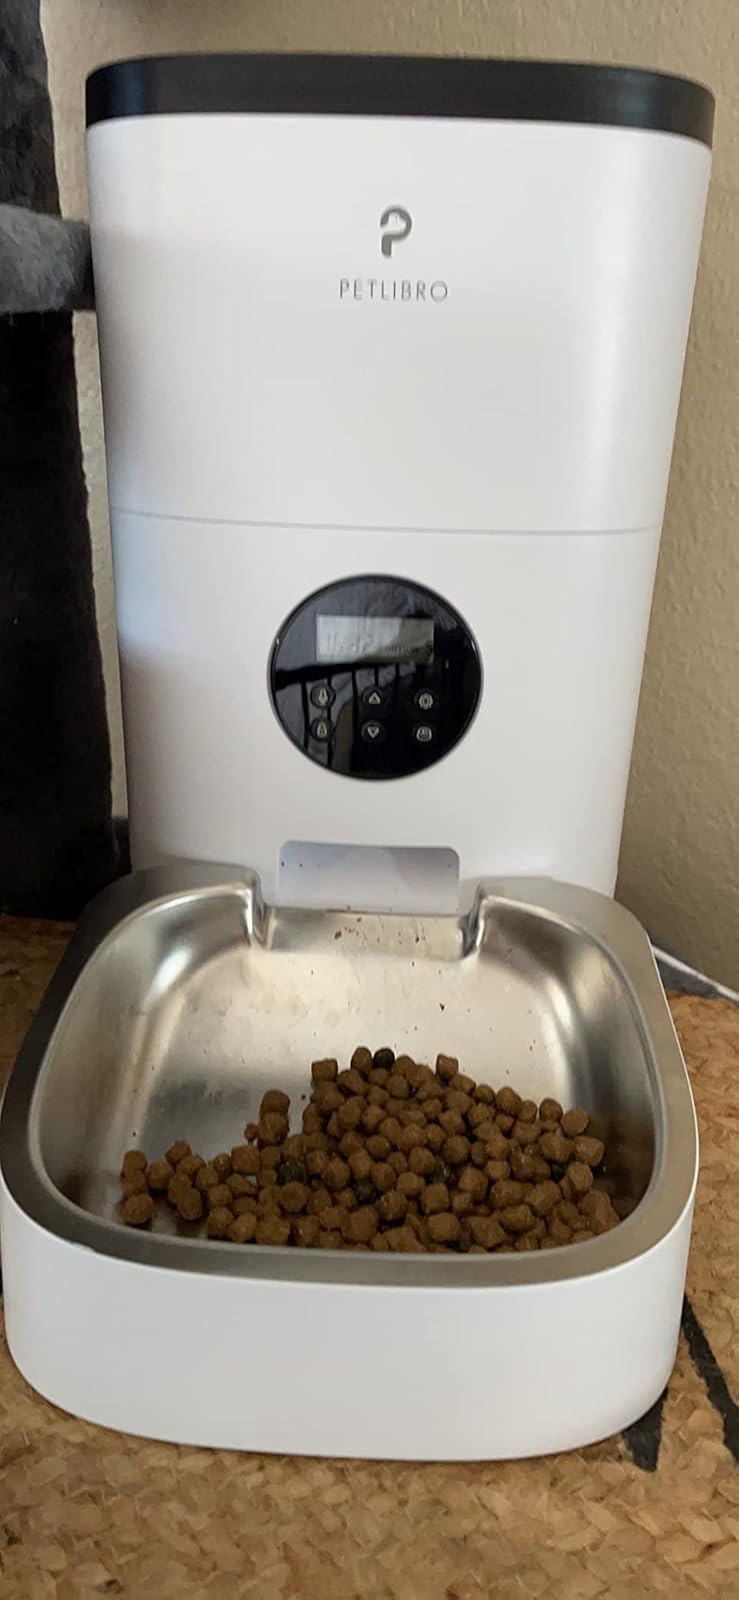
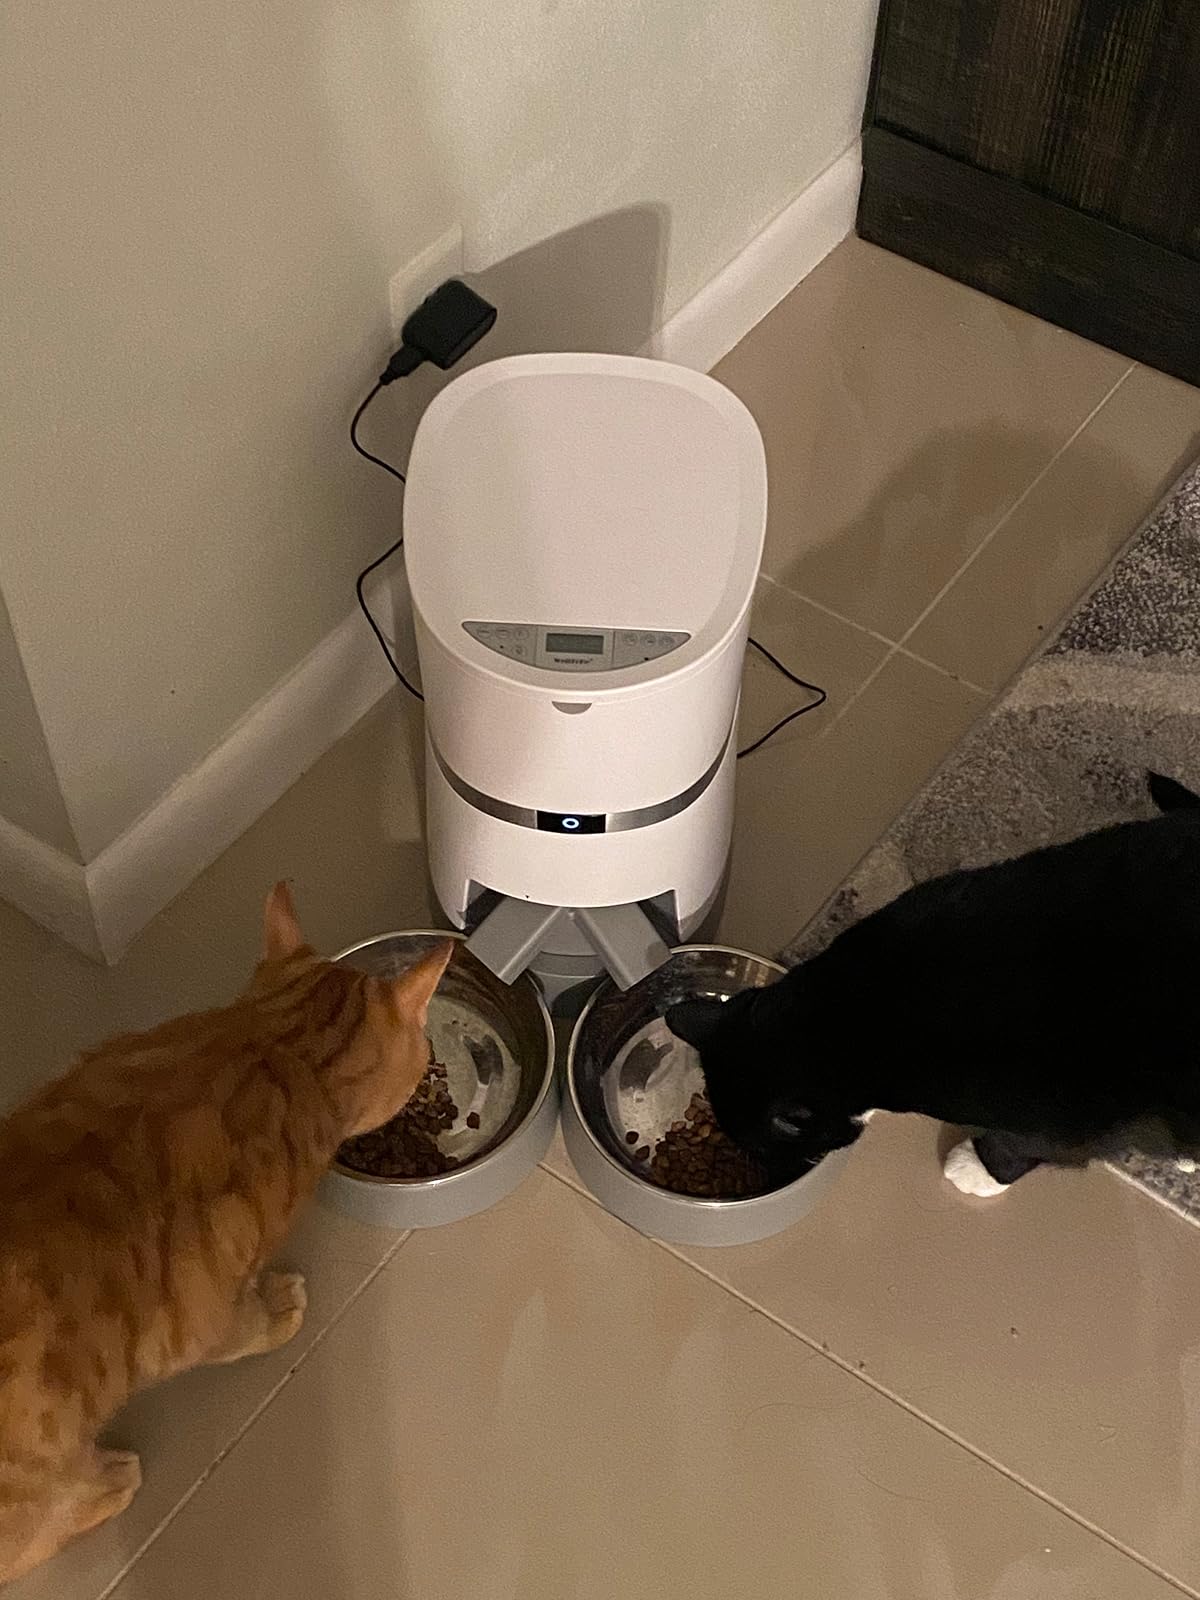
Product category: items_feeder
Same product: no